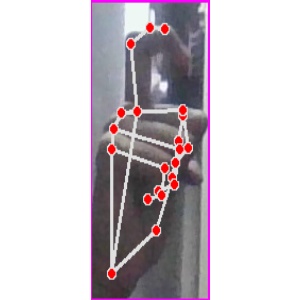
अक्षर: ट